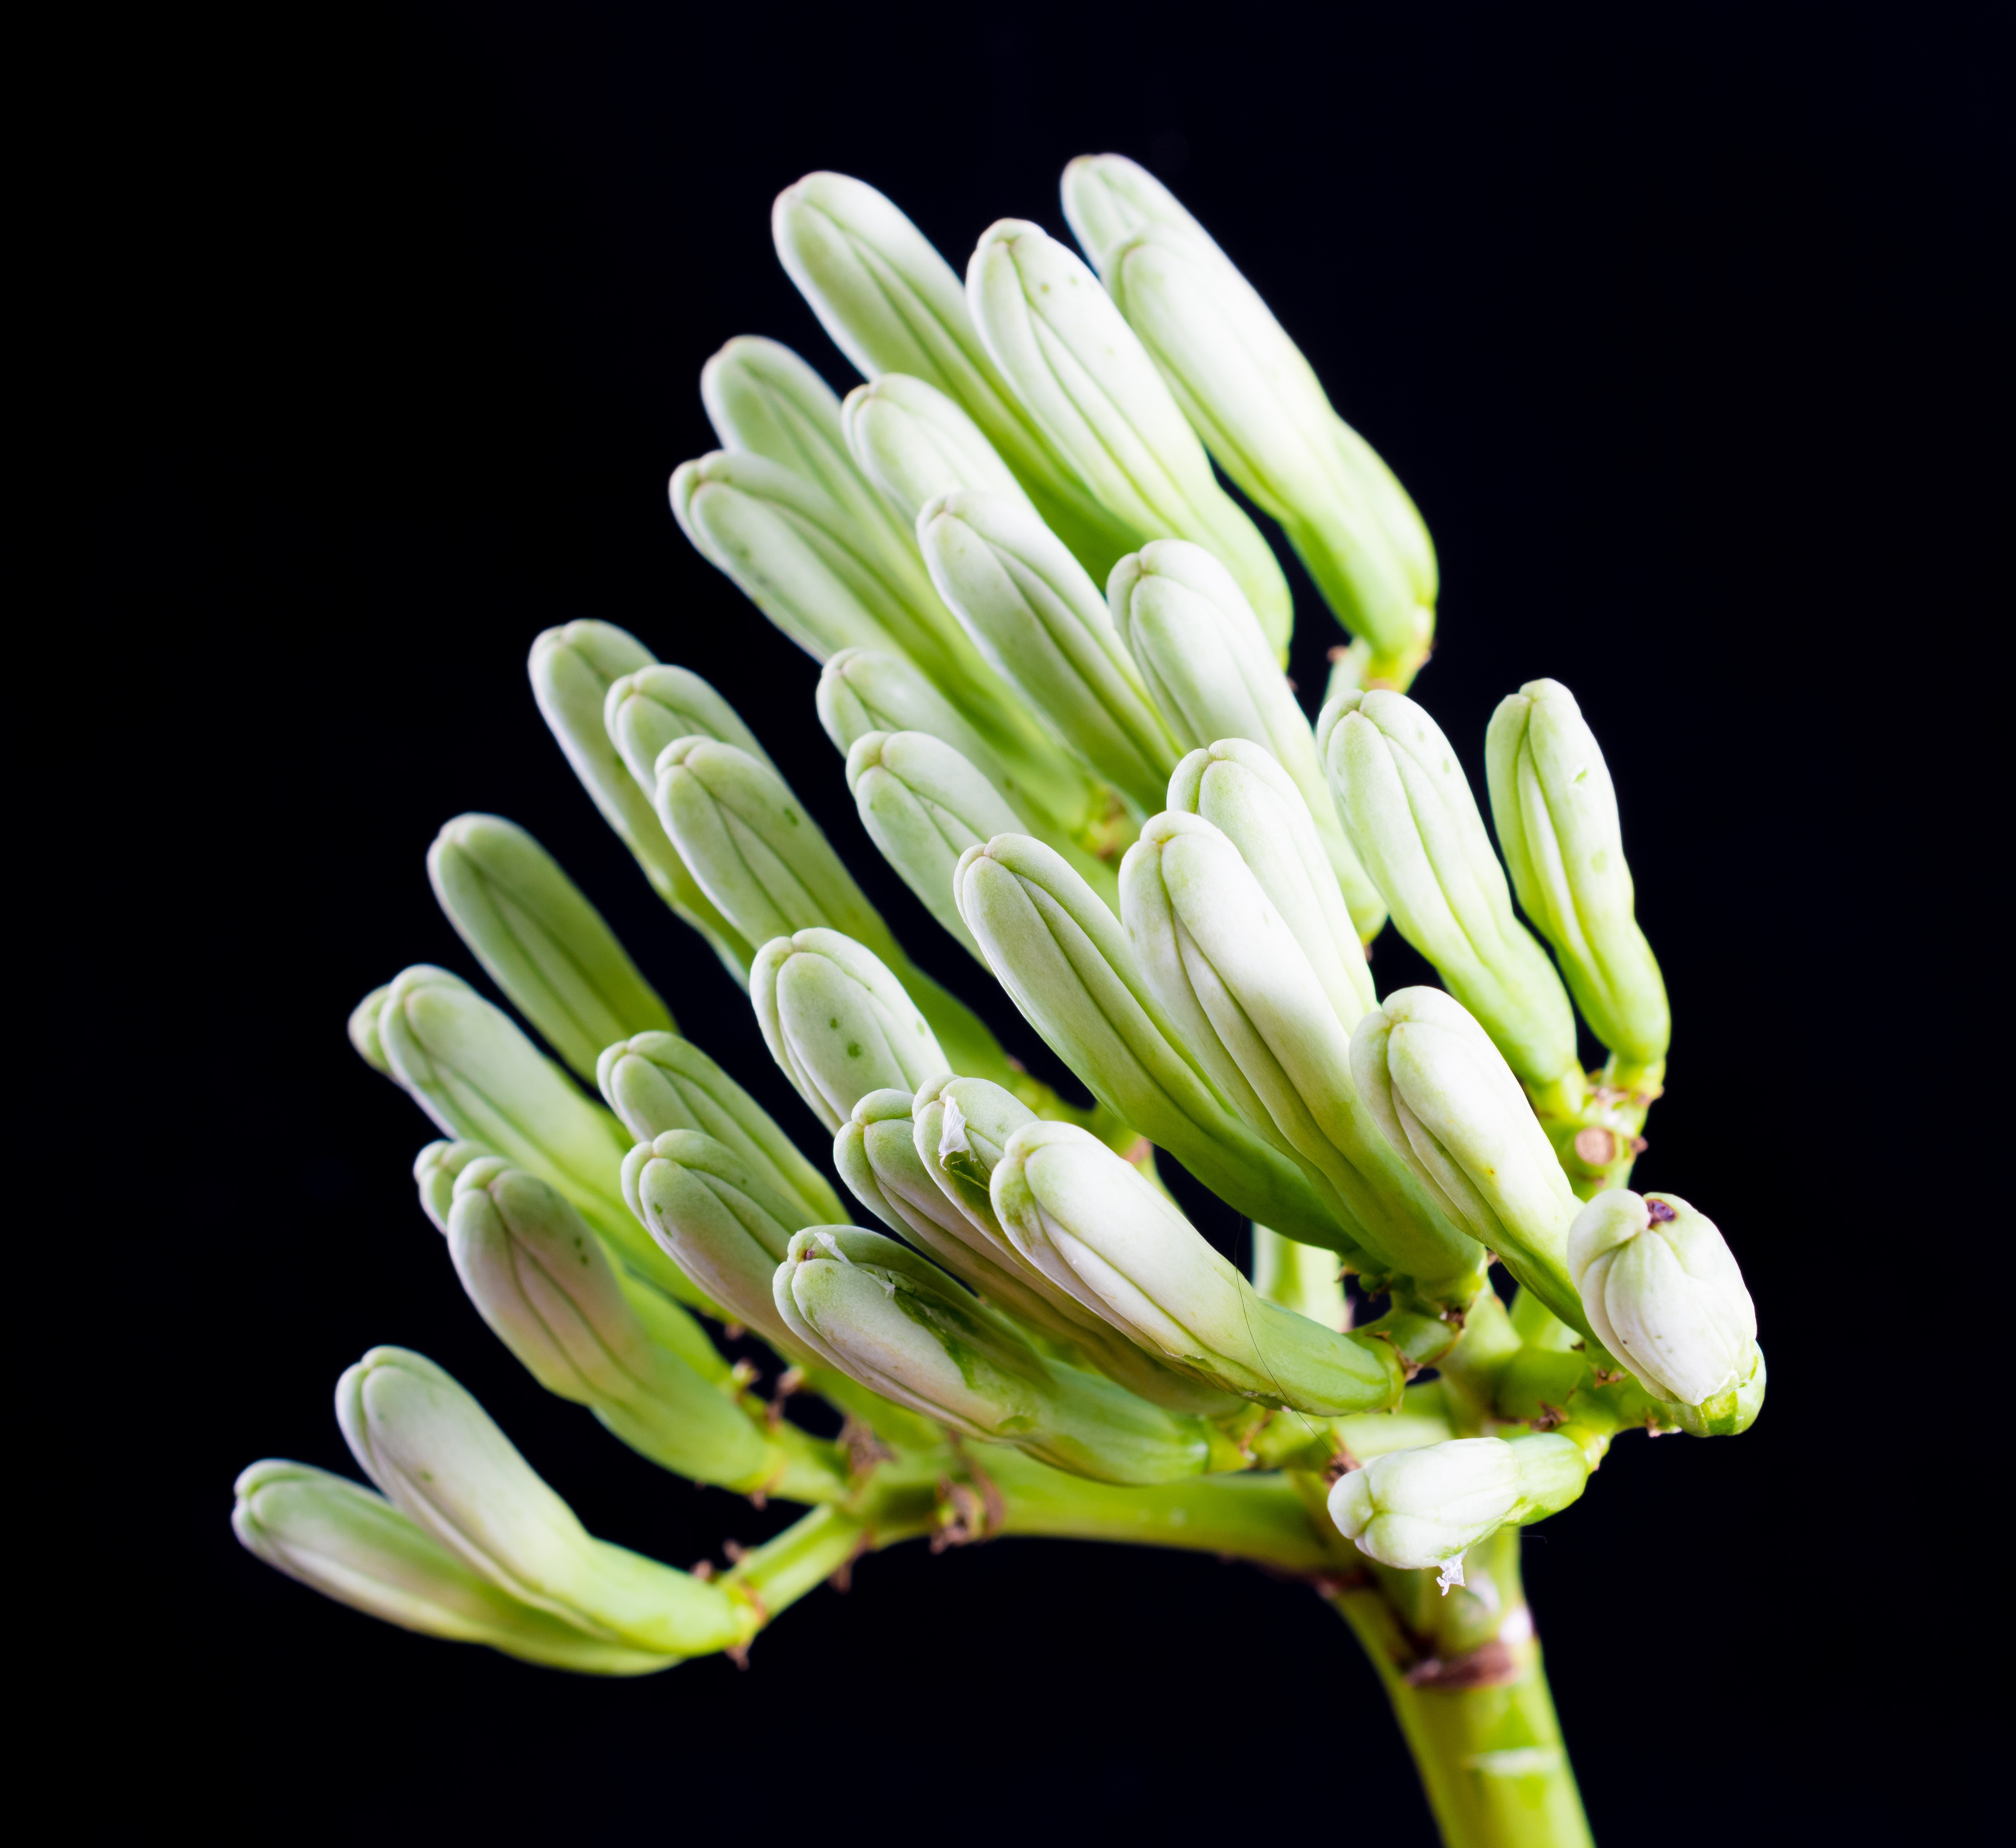
blossom, plant, flower, petal, bloom, green, produce, botany, yellow, close, flora, wildflower, close up, bud, macro photography, inflorescence, flowering plant, plant stem, land plant, agave flower